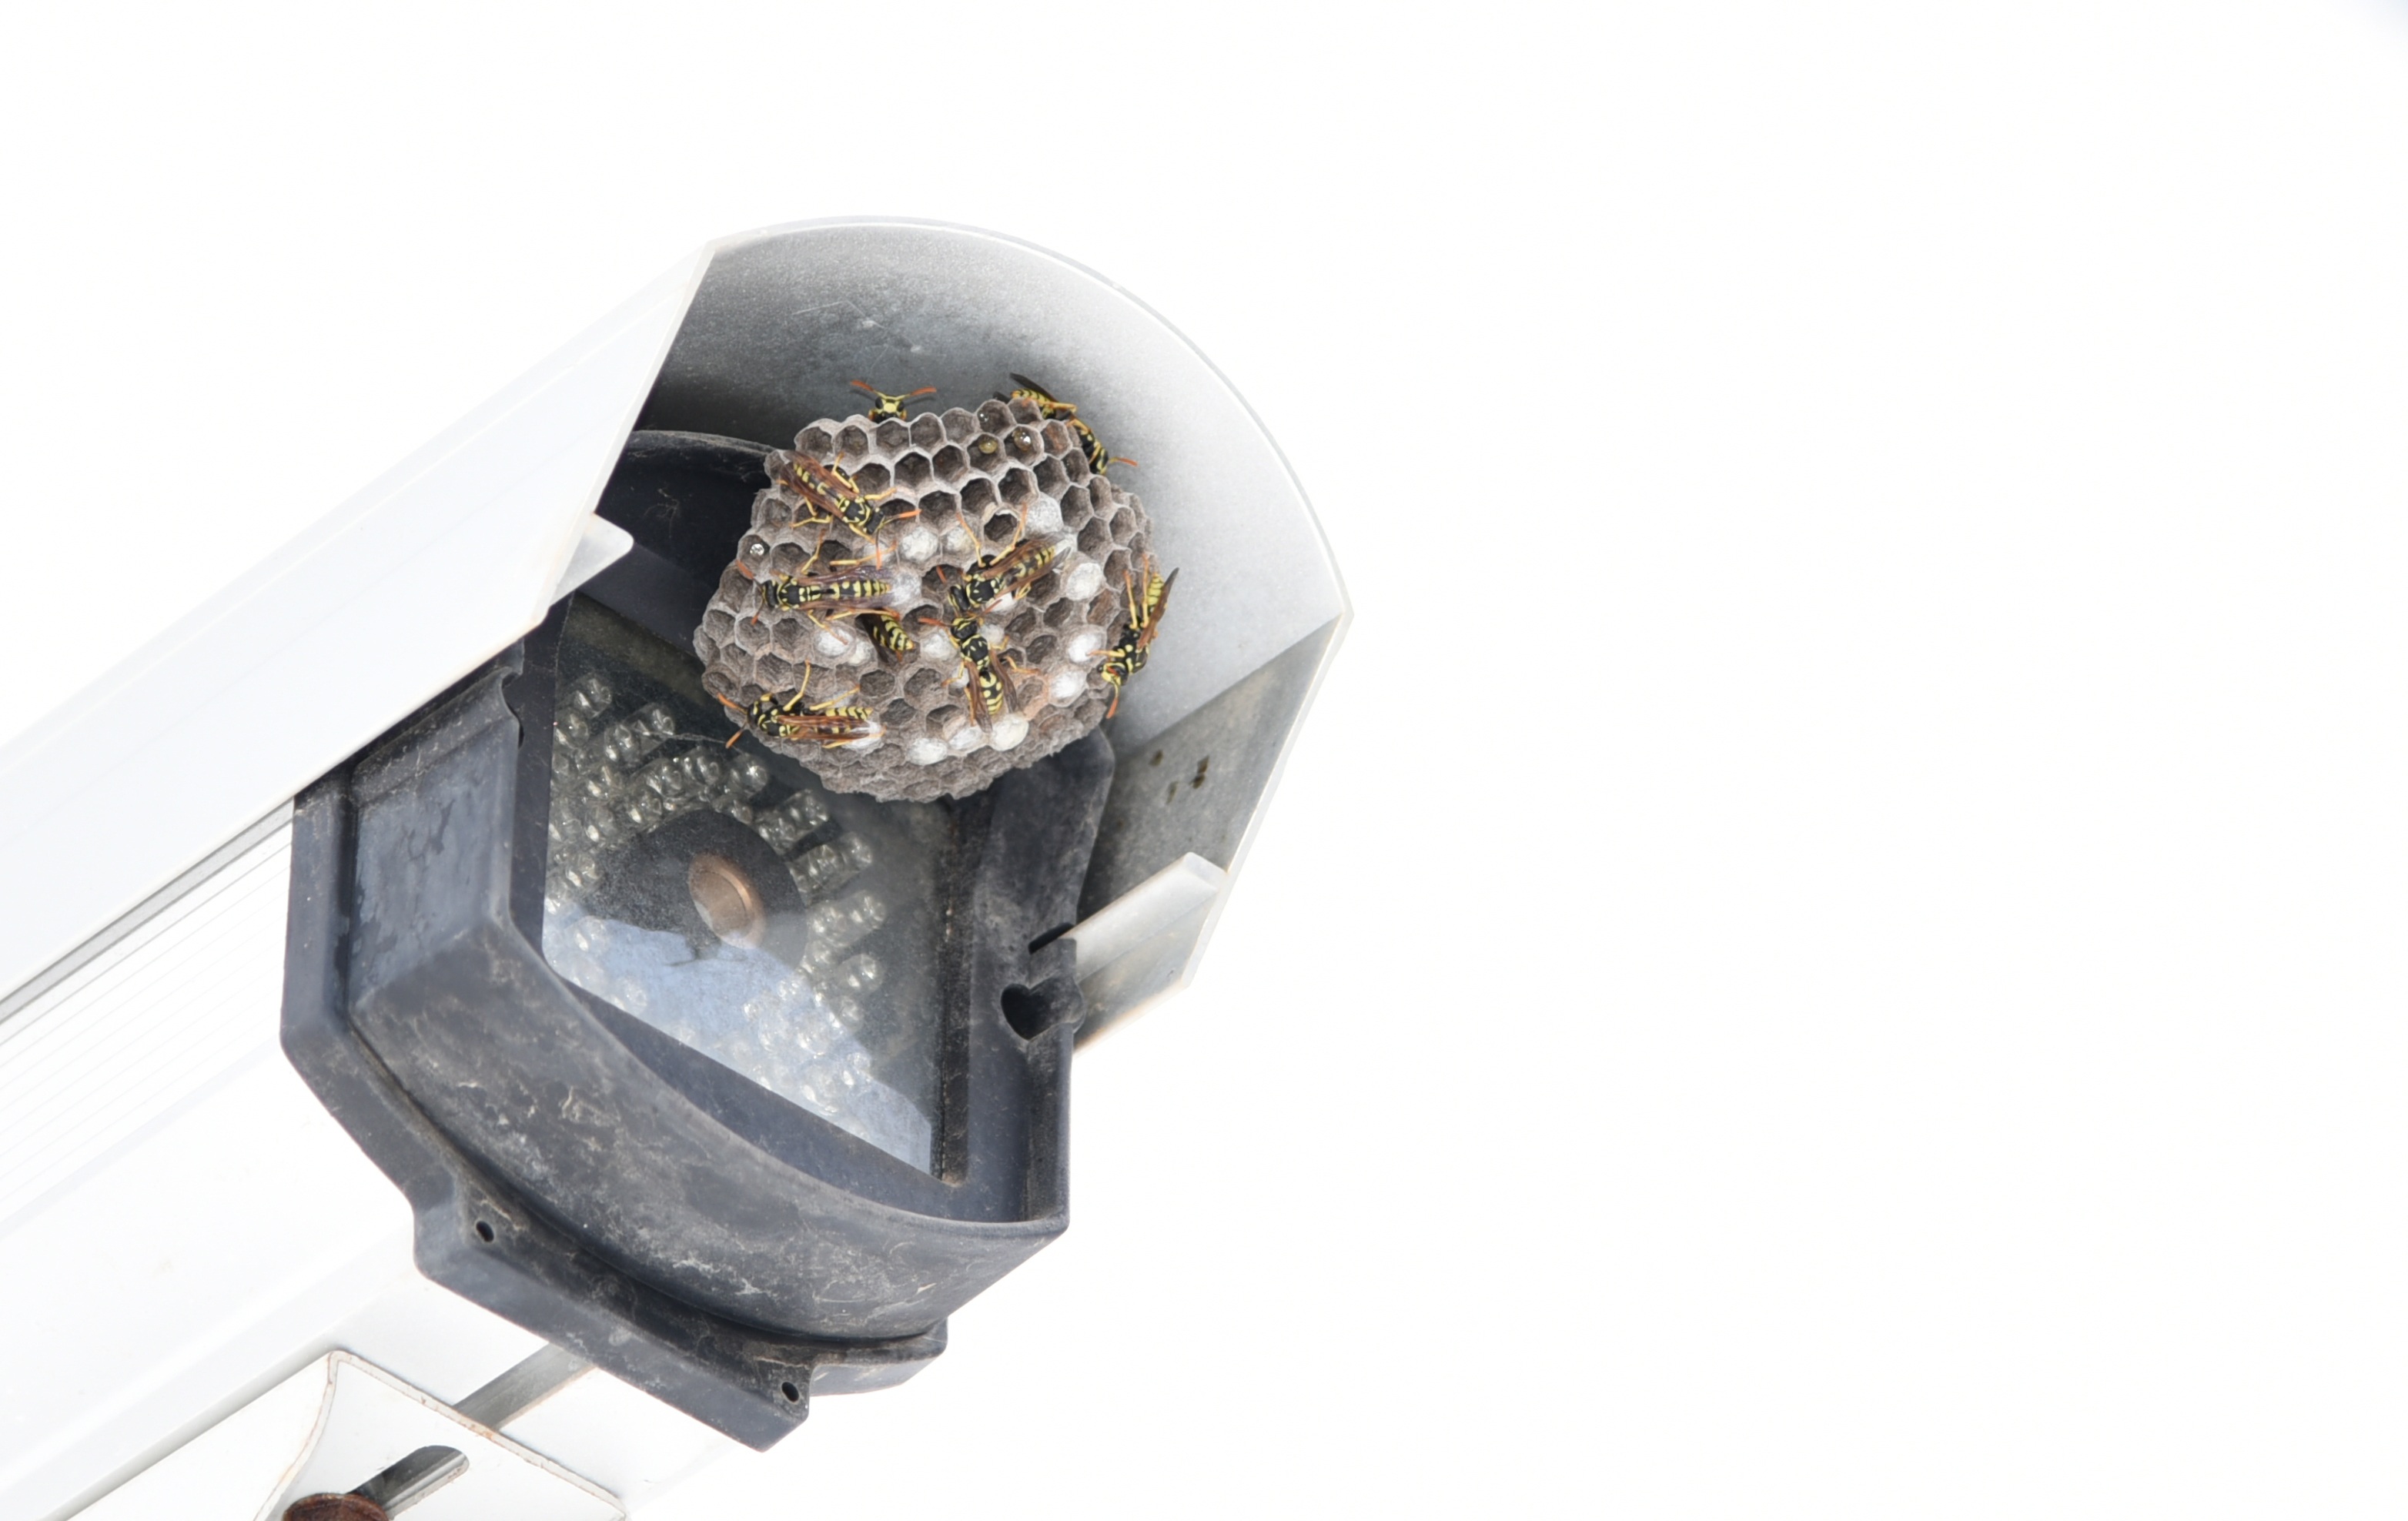
nature, adventure, young, lighting, product, fear, danger, security camera, wasps, venom